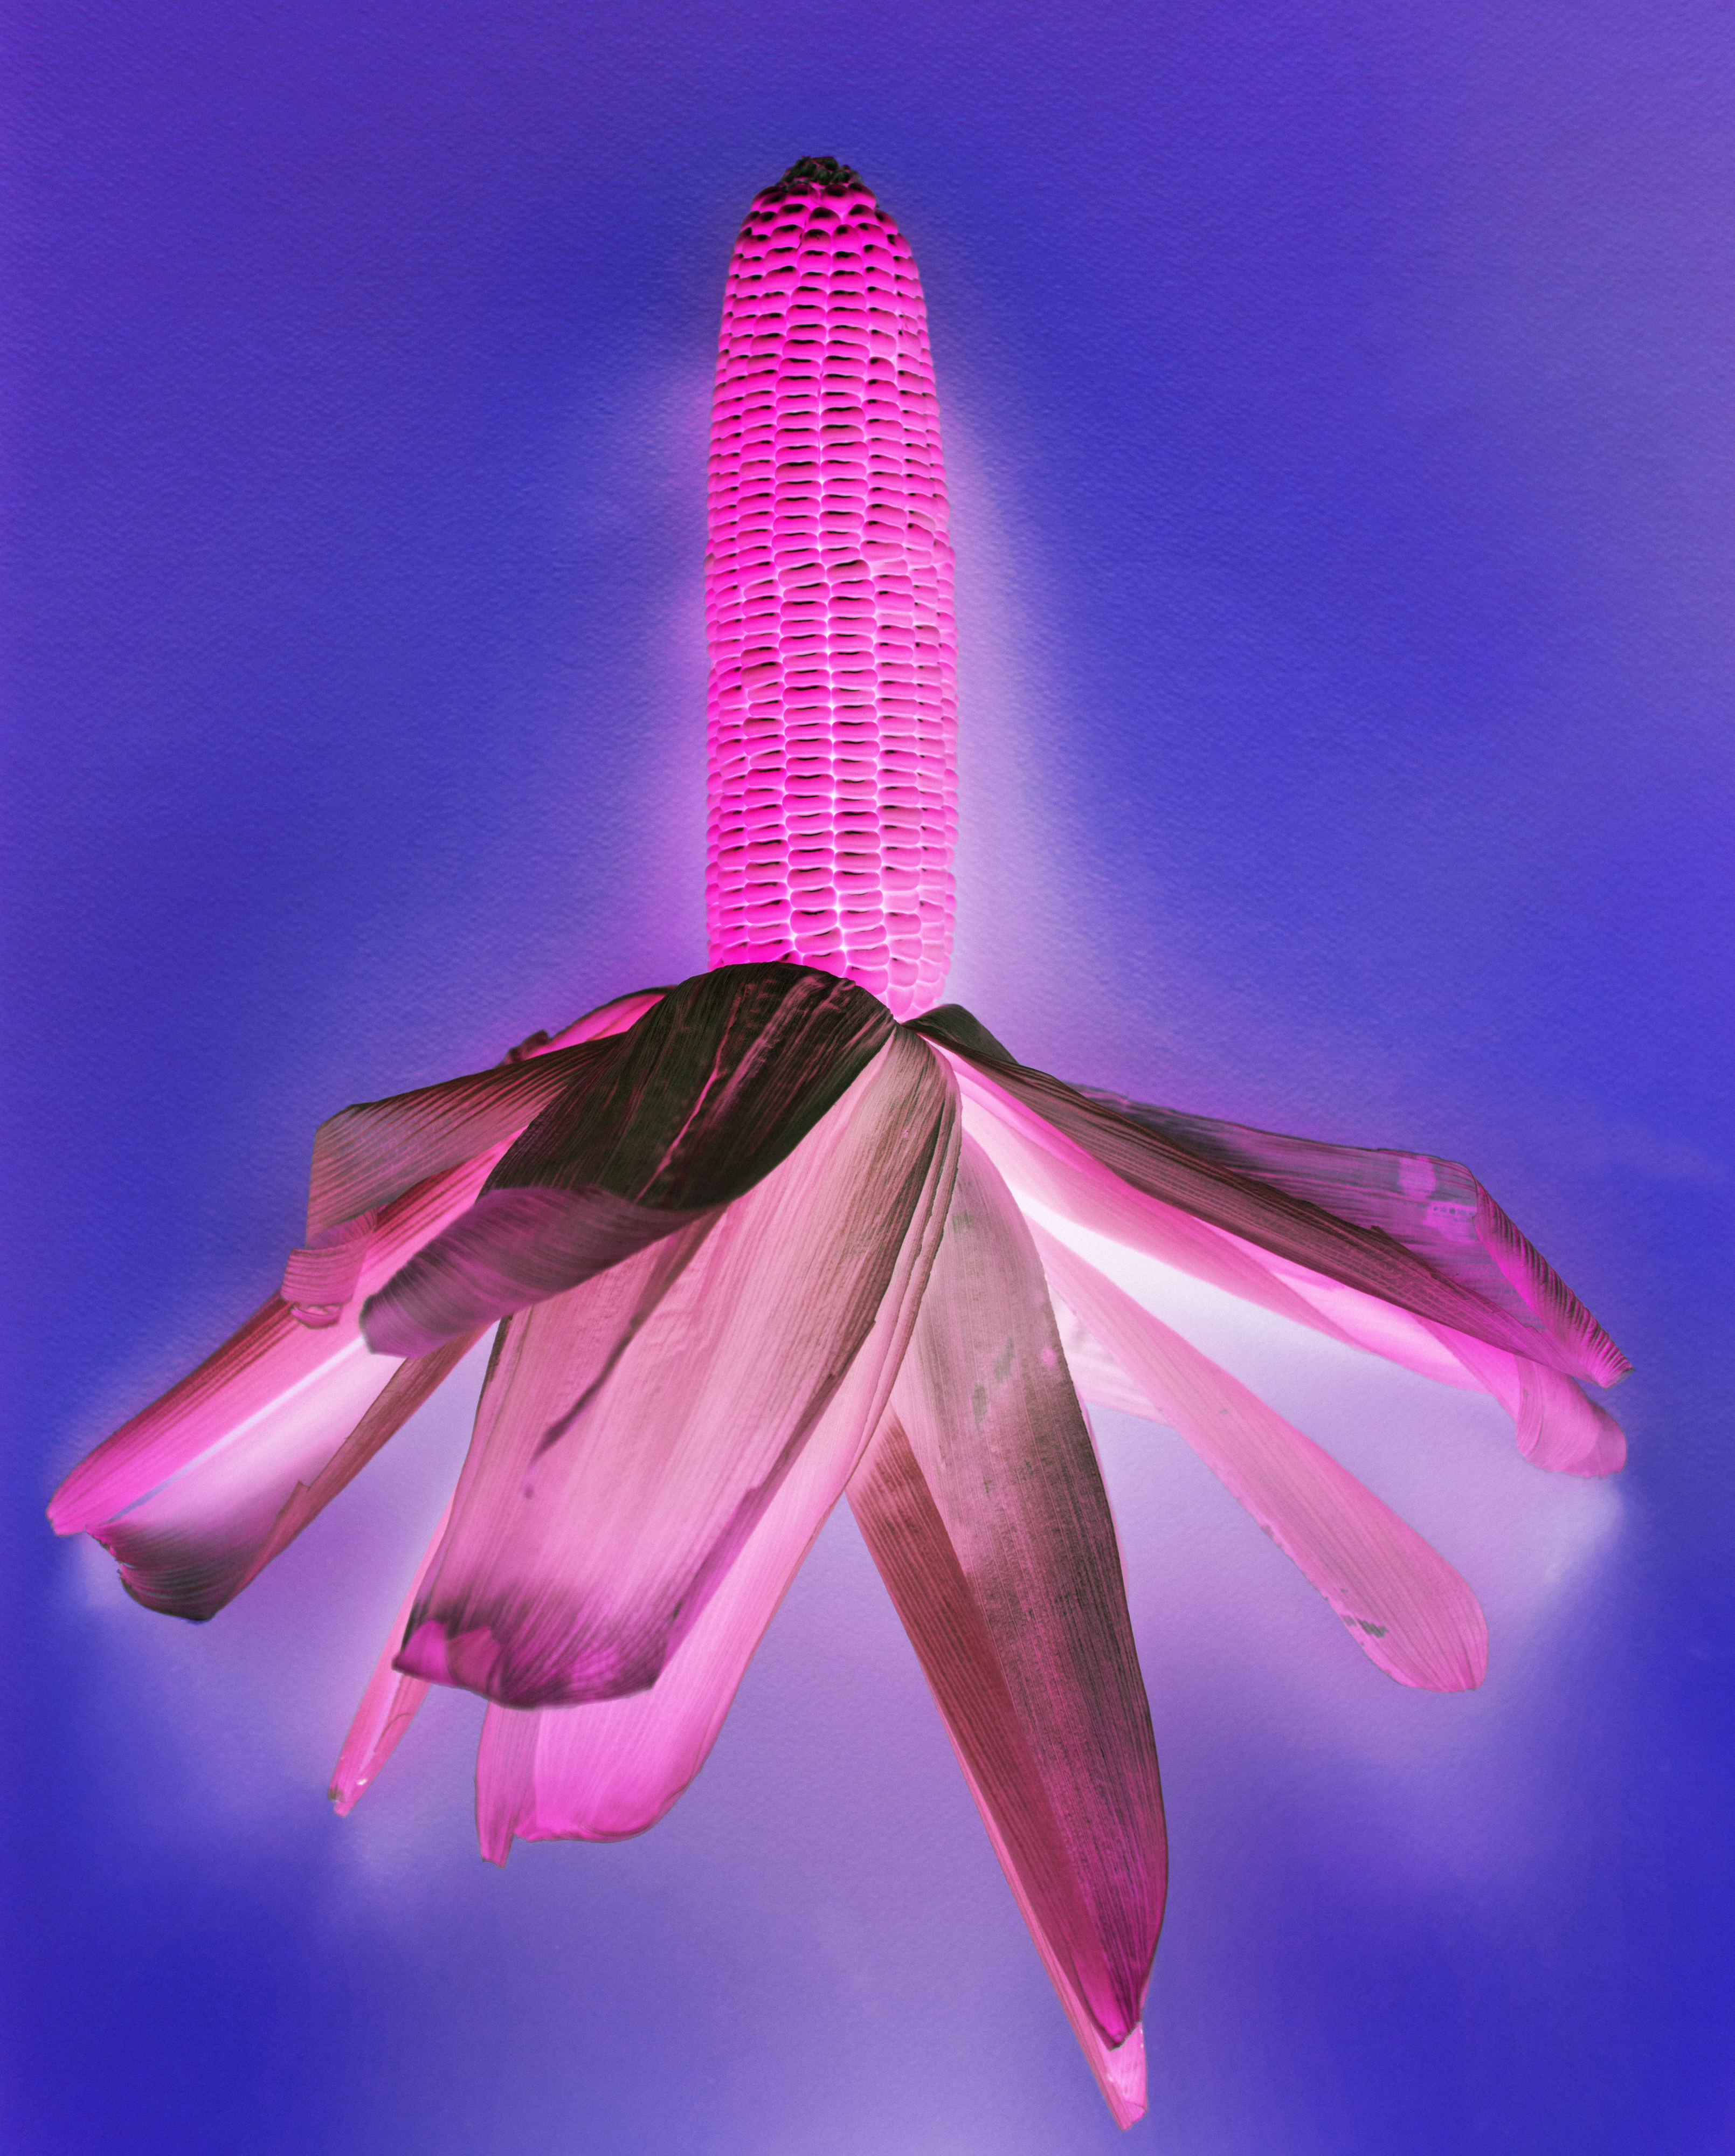
aerial, agriculture, background, closeup, colorful, corn, corn background, corn close up, corn leaf, corns, crop, delicious, dessert, diet, effect, energy, flat lay, flatlay, food, fresh, fruit, funky, grain, healthy, ingredient, inversion, invert, inverted, juicy, leaf, maize, natural, nature, negative, nutrition, nutritious, organic, pattern backdrop, raw, refreshment, ripe, summer, summertime, sweet, sweetcorn, taste, texture, tropical, tropics, vegetable, vitamin, wallpaper, yellow, yellow corn, yummy, flower, pink, purple, flora, petal, magenta, macro photography, sky, plant